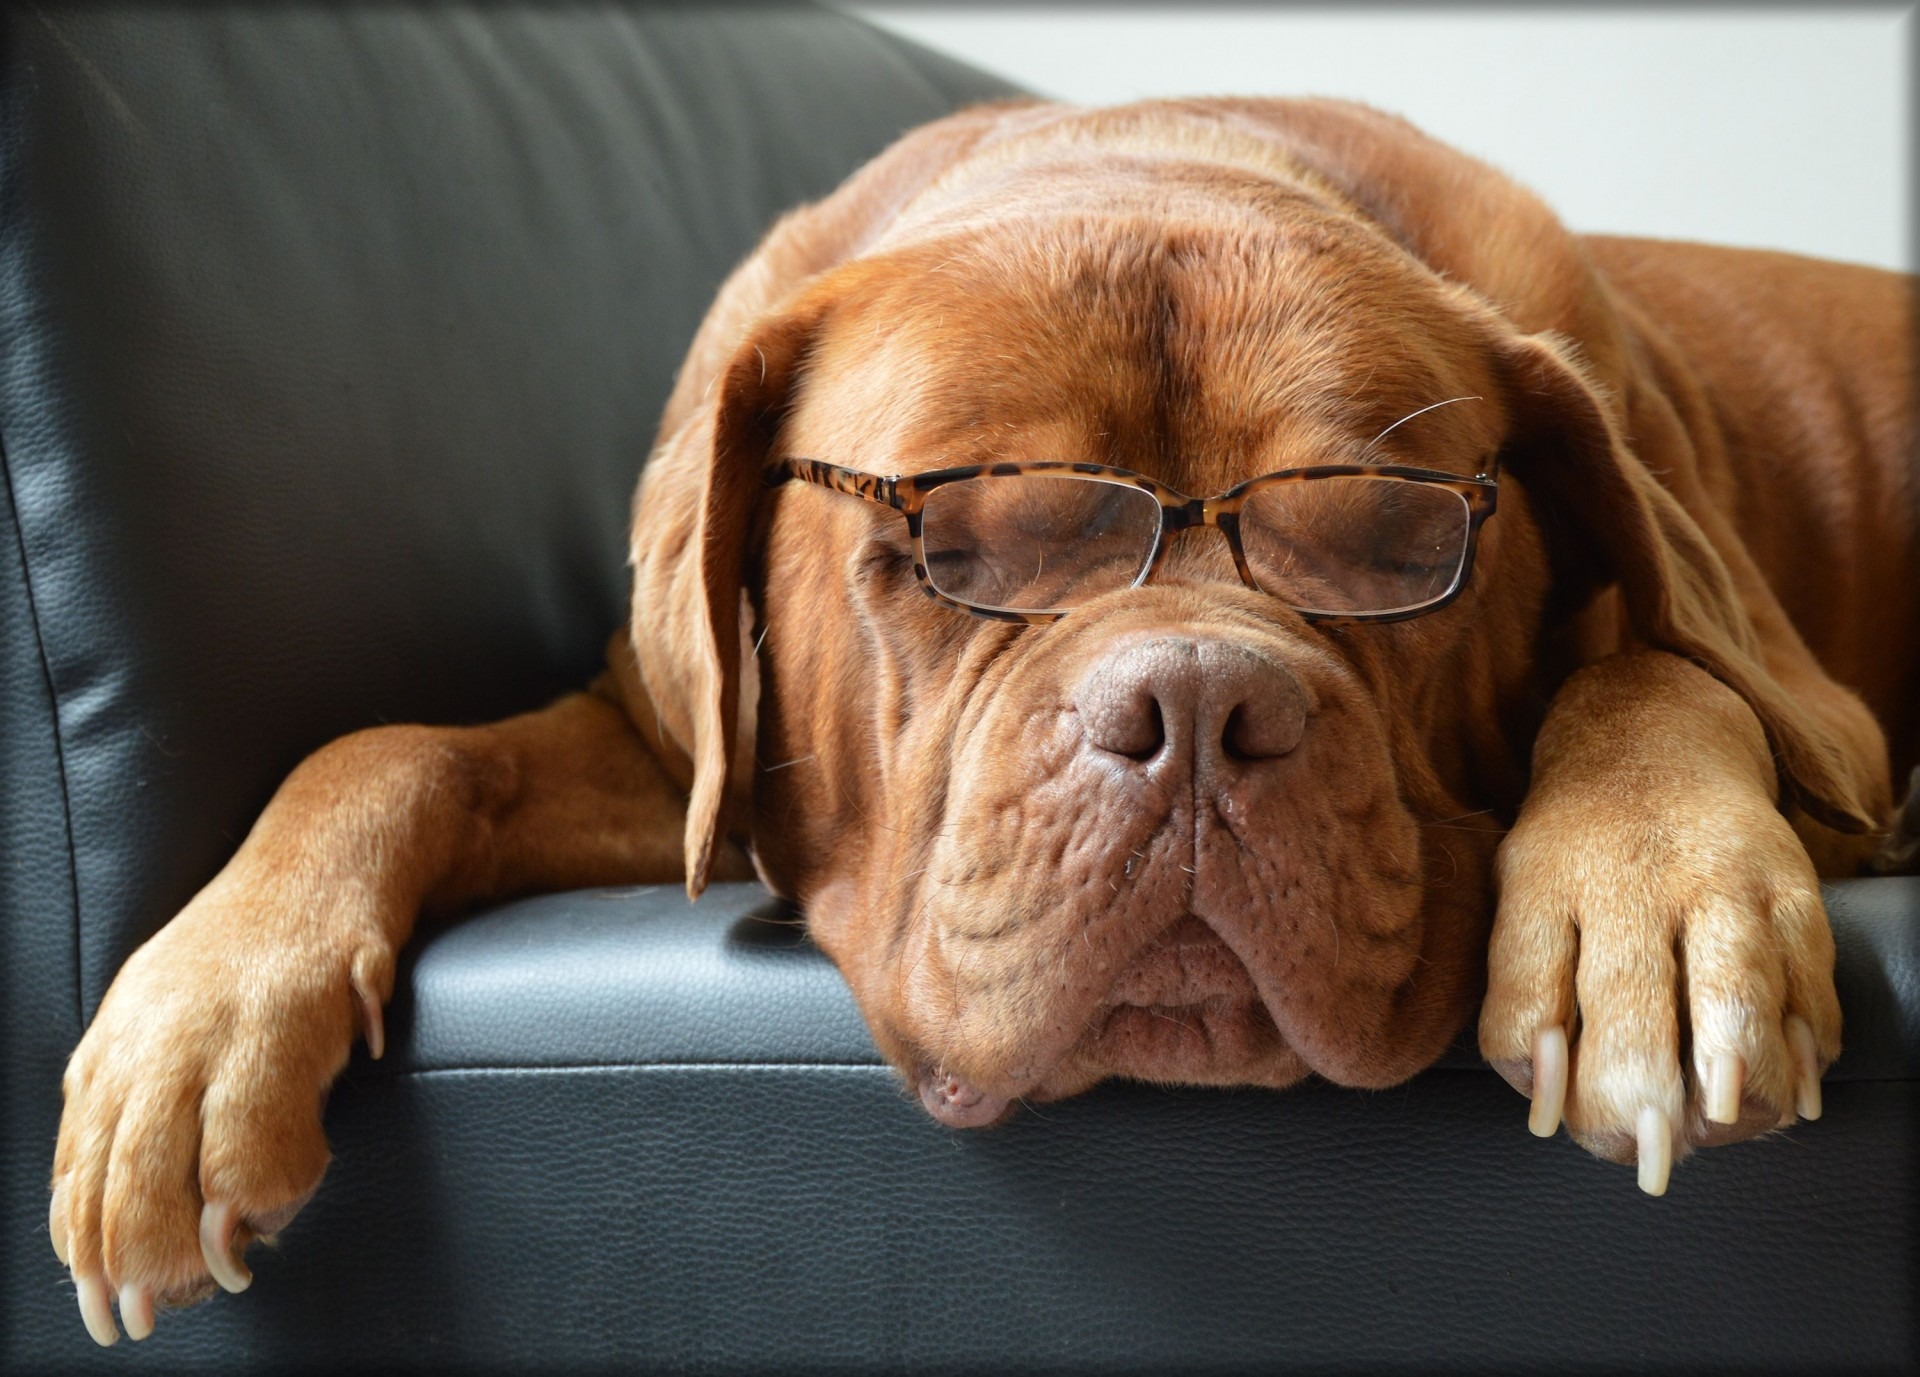
puppy, dog, animal, canine, pet, fur, young, mammal, outdoors, glasses, vertebrate, domestic, adorable, dog breed, doggy, guard dog, dogue de bordeaux, dog like mammal, bordeaux dog